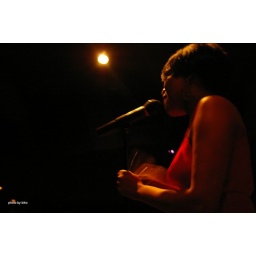
lady in red dress soche opening.jpg